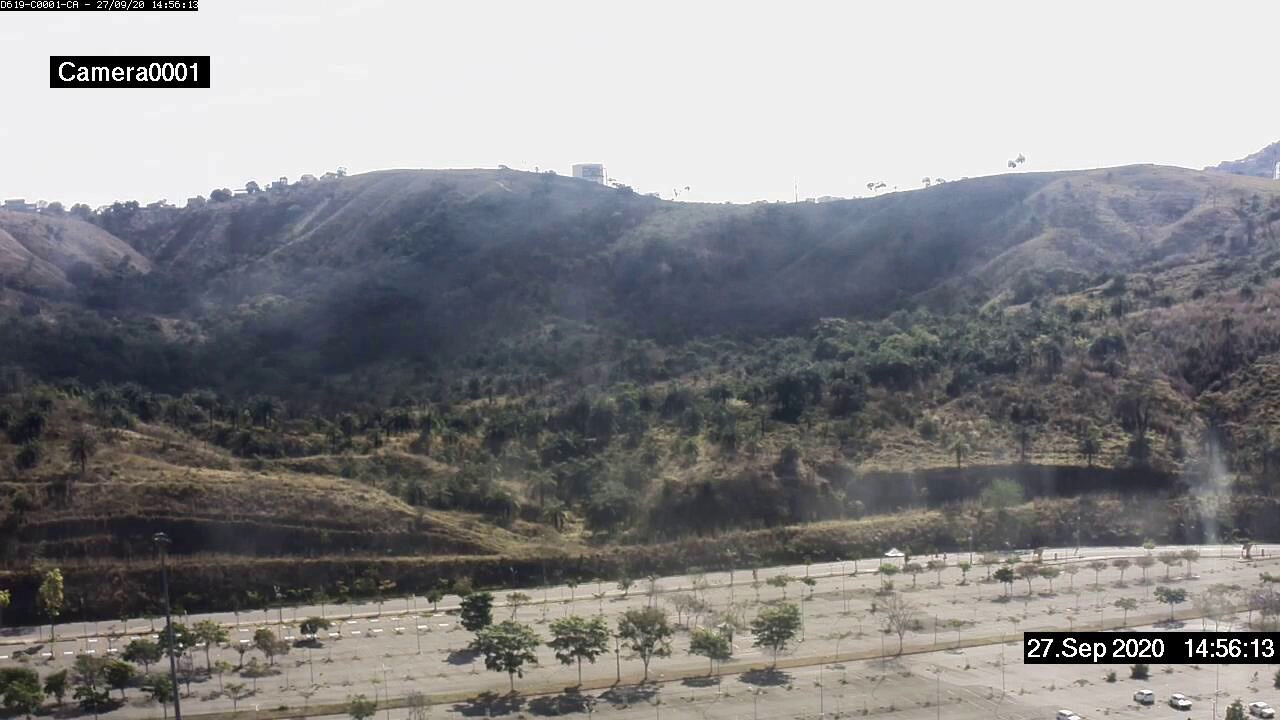
Fire: no
Smoke: no